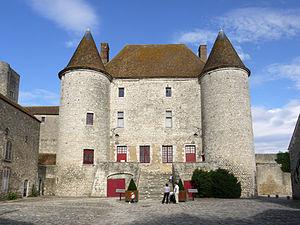
Chateau de Nemours, Seine et Marne, France fin du XIIe siècle
Le Château-Musée de Nemours se situe dans la ville éponyme à l’extrême sud-est de la région parisienne dans le département de Seine-et-Marne. Ce site est constitué tout d’abord par une forteresse bâtie au XIIème siècle sur la rive gauche du Loing, au niveau d'un ancien passage à gué et à la croisée de deux puissances ennemies à l’époque : le royaume de France et le comté de Champagne. Cet édifice est l’un des seuls châteaux de ville en Île-de-France parvenu jusqu’à nous. Contrairement aux châteaux construits à la même époque, il a échappé au démantèlement par la royauté grâce à la relation privilégiée des seigneurs de Nemours avec celle-ci.
Cet article recense les monuments historiques de l'ouest de la Seine-et-Marne, en France.
Nicolas Le Floch est une série télévisée française en 12 épisodes de 90 minutes adaptée pour la télévision de plusieurs romans policiers de Jean-François Parot, diffusée à partir du 28 octobre 2008 sur France 2. La série prend fin en 2015, avec l'arrêt des commandes d'épisodes par France 2, quoique les deux derniers épisodes, Le Cadavre anglais et Le Noyé du Grand canal, n'aient été diffusés respectivement que le 18 décembre 2017 et le 2 novembre 2018, soit dix ans après la programmation du premier.